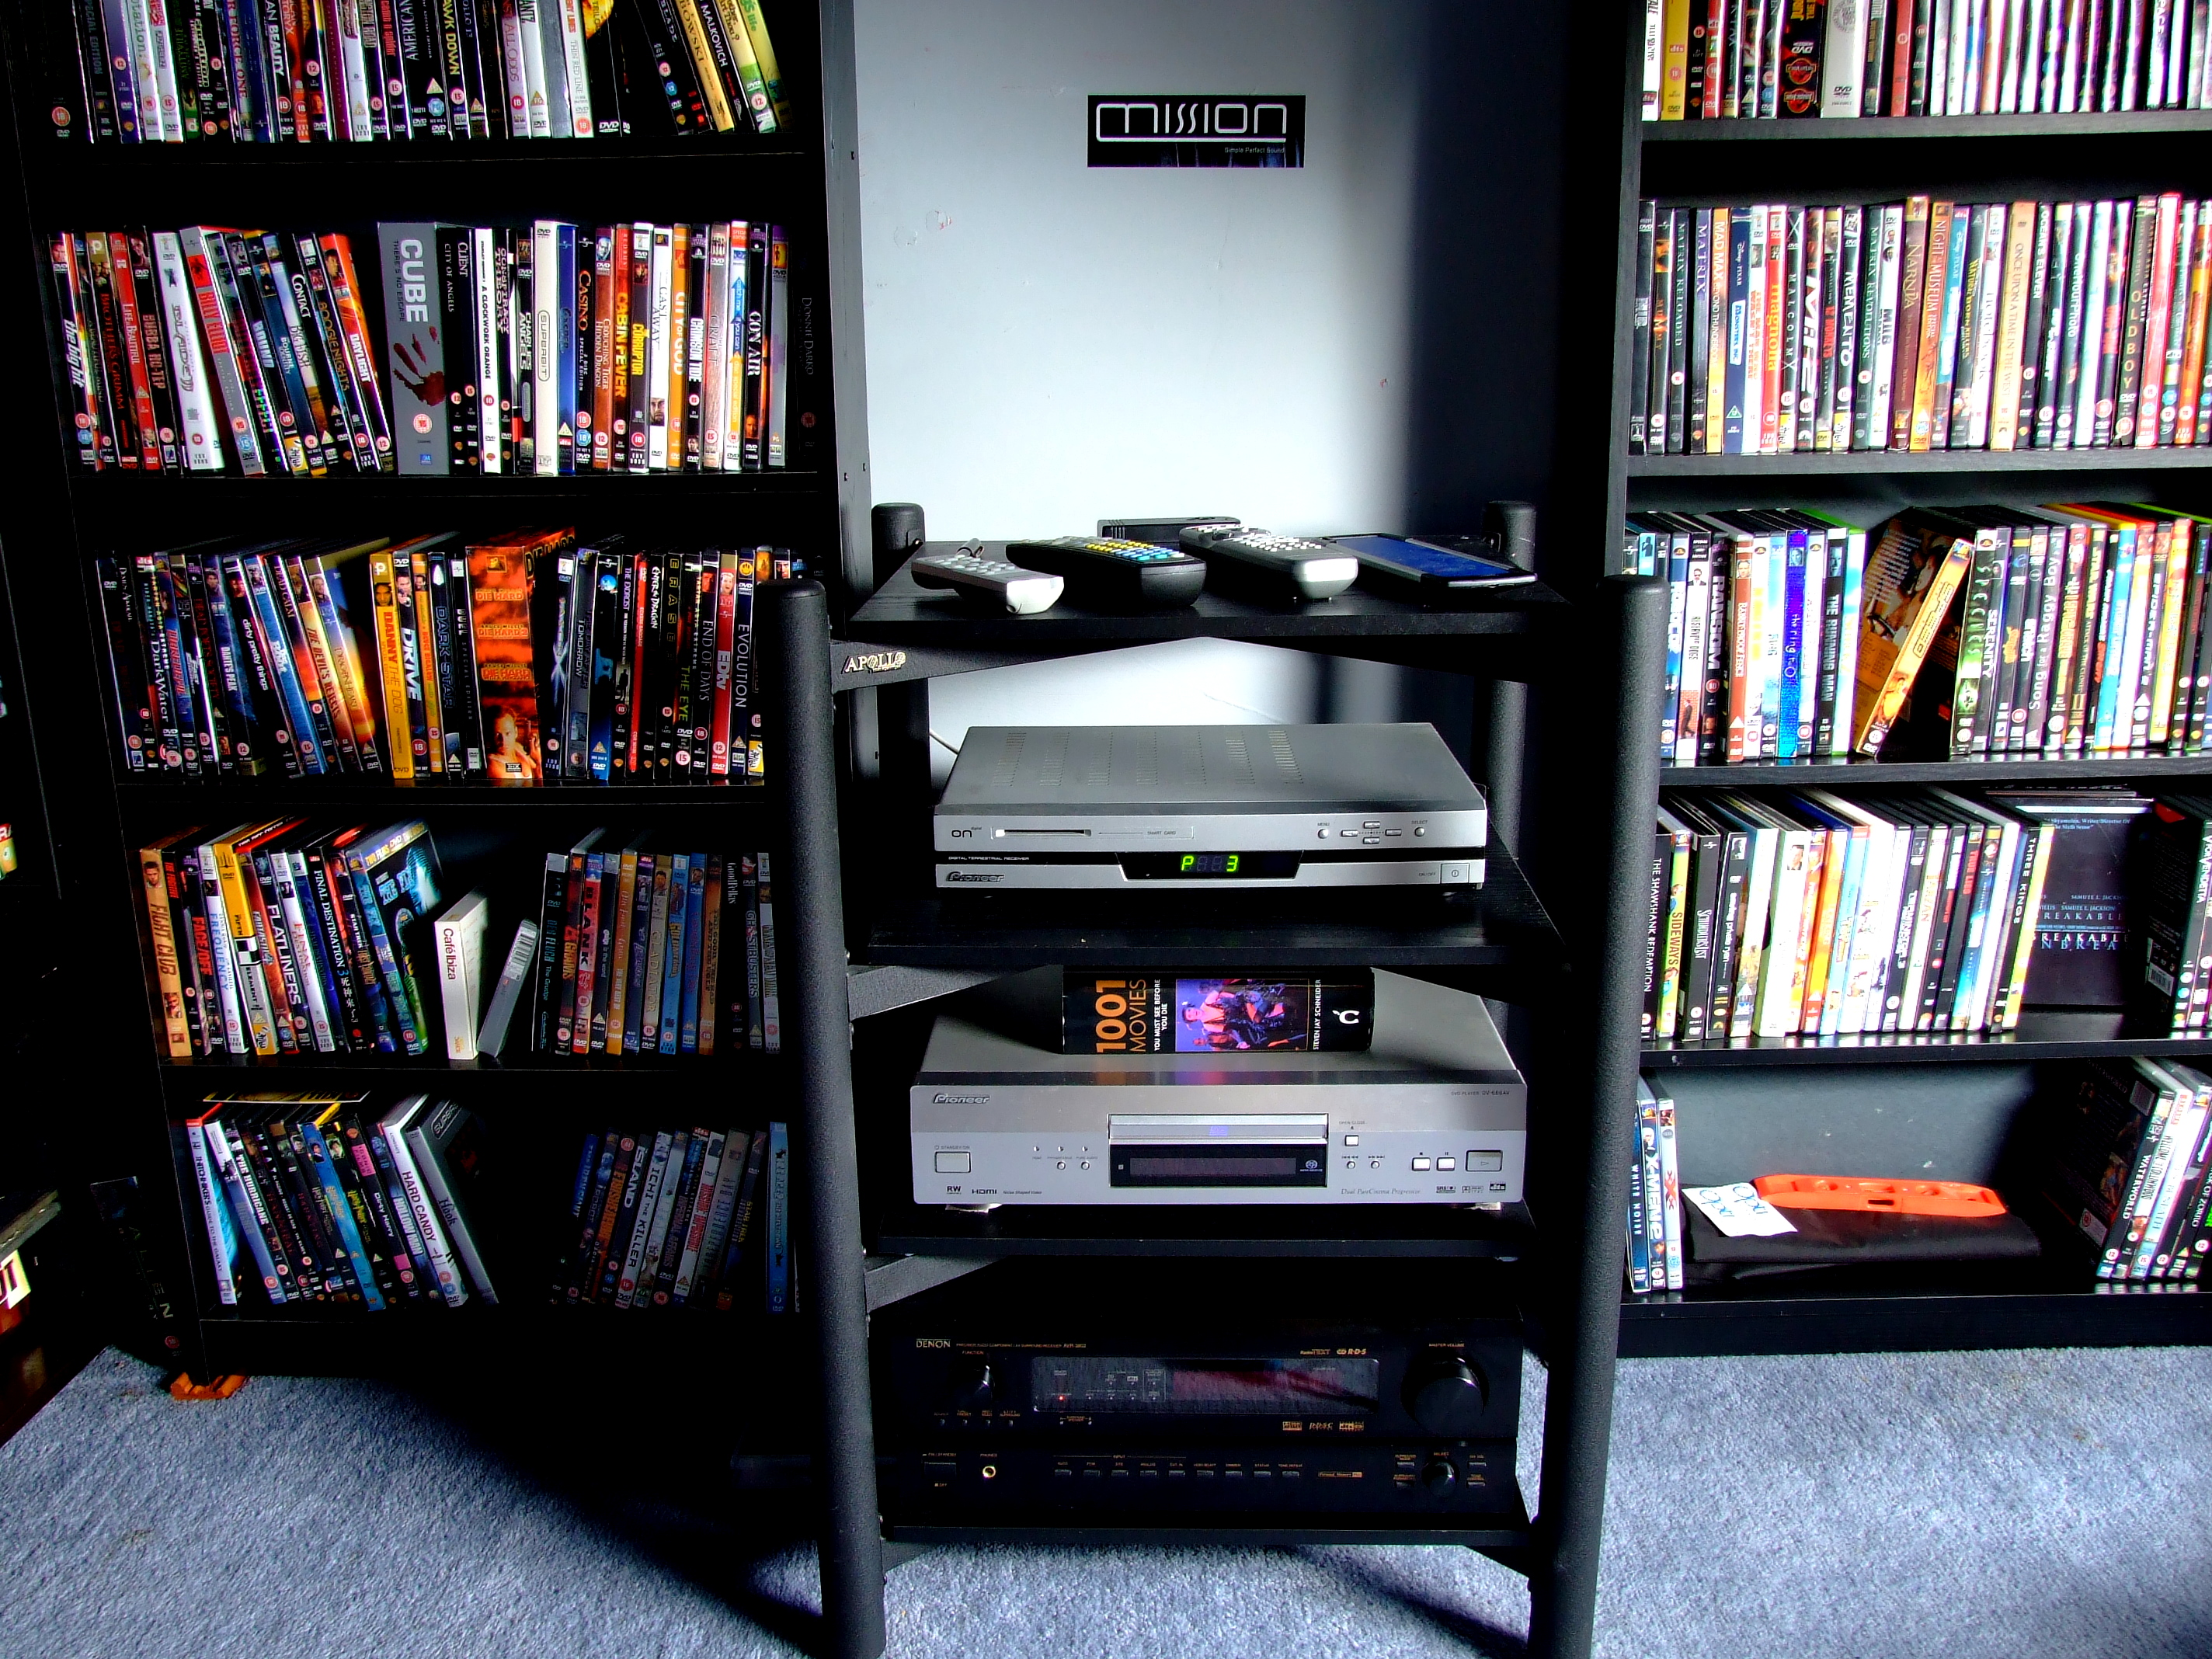
home, shelf, television, furniture, room, bookcase, library, cinema, shelving, games